Het Vrije Woord (Dutch East Indies newspaper)

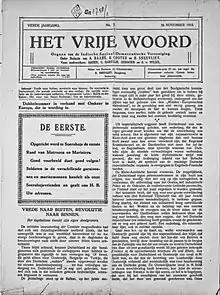
Front page of Het Vrije Woord Nov 16 1918

Het Vrije Woord (Dutch; literally ""The Free Word"", or ""Free Expression"") was a left-wing newspaper printed in the Dutch East Indies from 1915 to 1922, associated with the Indische Sociaal-Democratische Vereeniging (Dutch: Indies Social Democratic Association) and the Indonesian Communist Party in its early years.